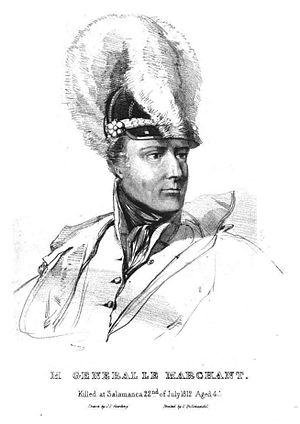
John Gaspard Le Marchant fut un officier général britannique, né le 9 février 1766 à Amiens et mort le 22 juillet 1812 à la bataille des Arapiles, en Espagne. Considéré comme l'un des meilleurs officiers de cavalerie britanniques de sa génération, ses travaux en tant que théoricien militaire eurent une grande influence sur les méthodes d'organisation de l'armée anglaise. Il fut également à l'origine de la création de la première académie militaire de Grande-Bretagne — l'actuelle académie royale de Sandhurst. Il participa activement aux guerres de la Révolution française ainsi qu'à la guerre de la péninsule Ibérique, où il fut tué en menant une charge de sa cavalerie.